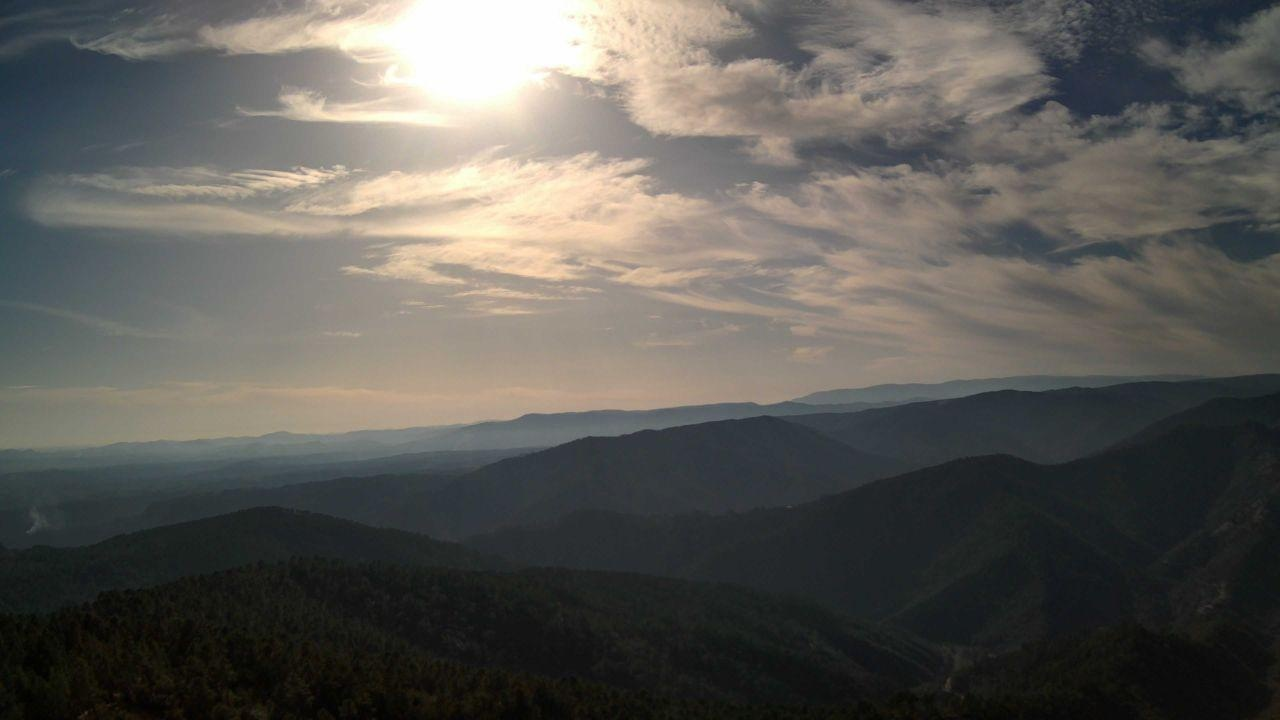
Fire: no
Smoke: yes